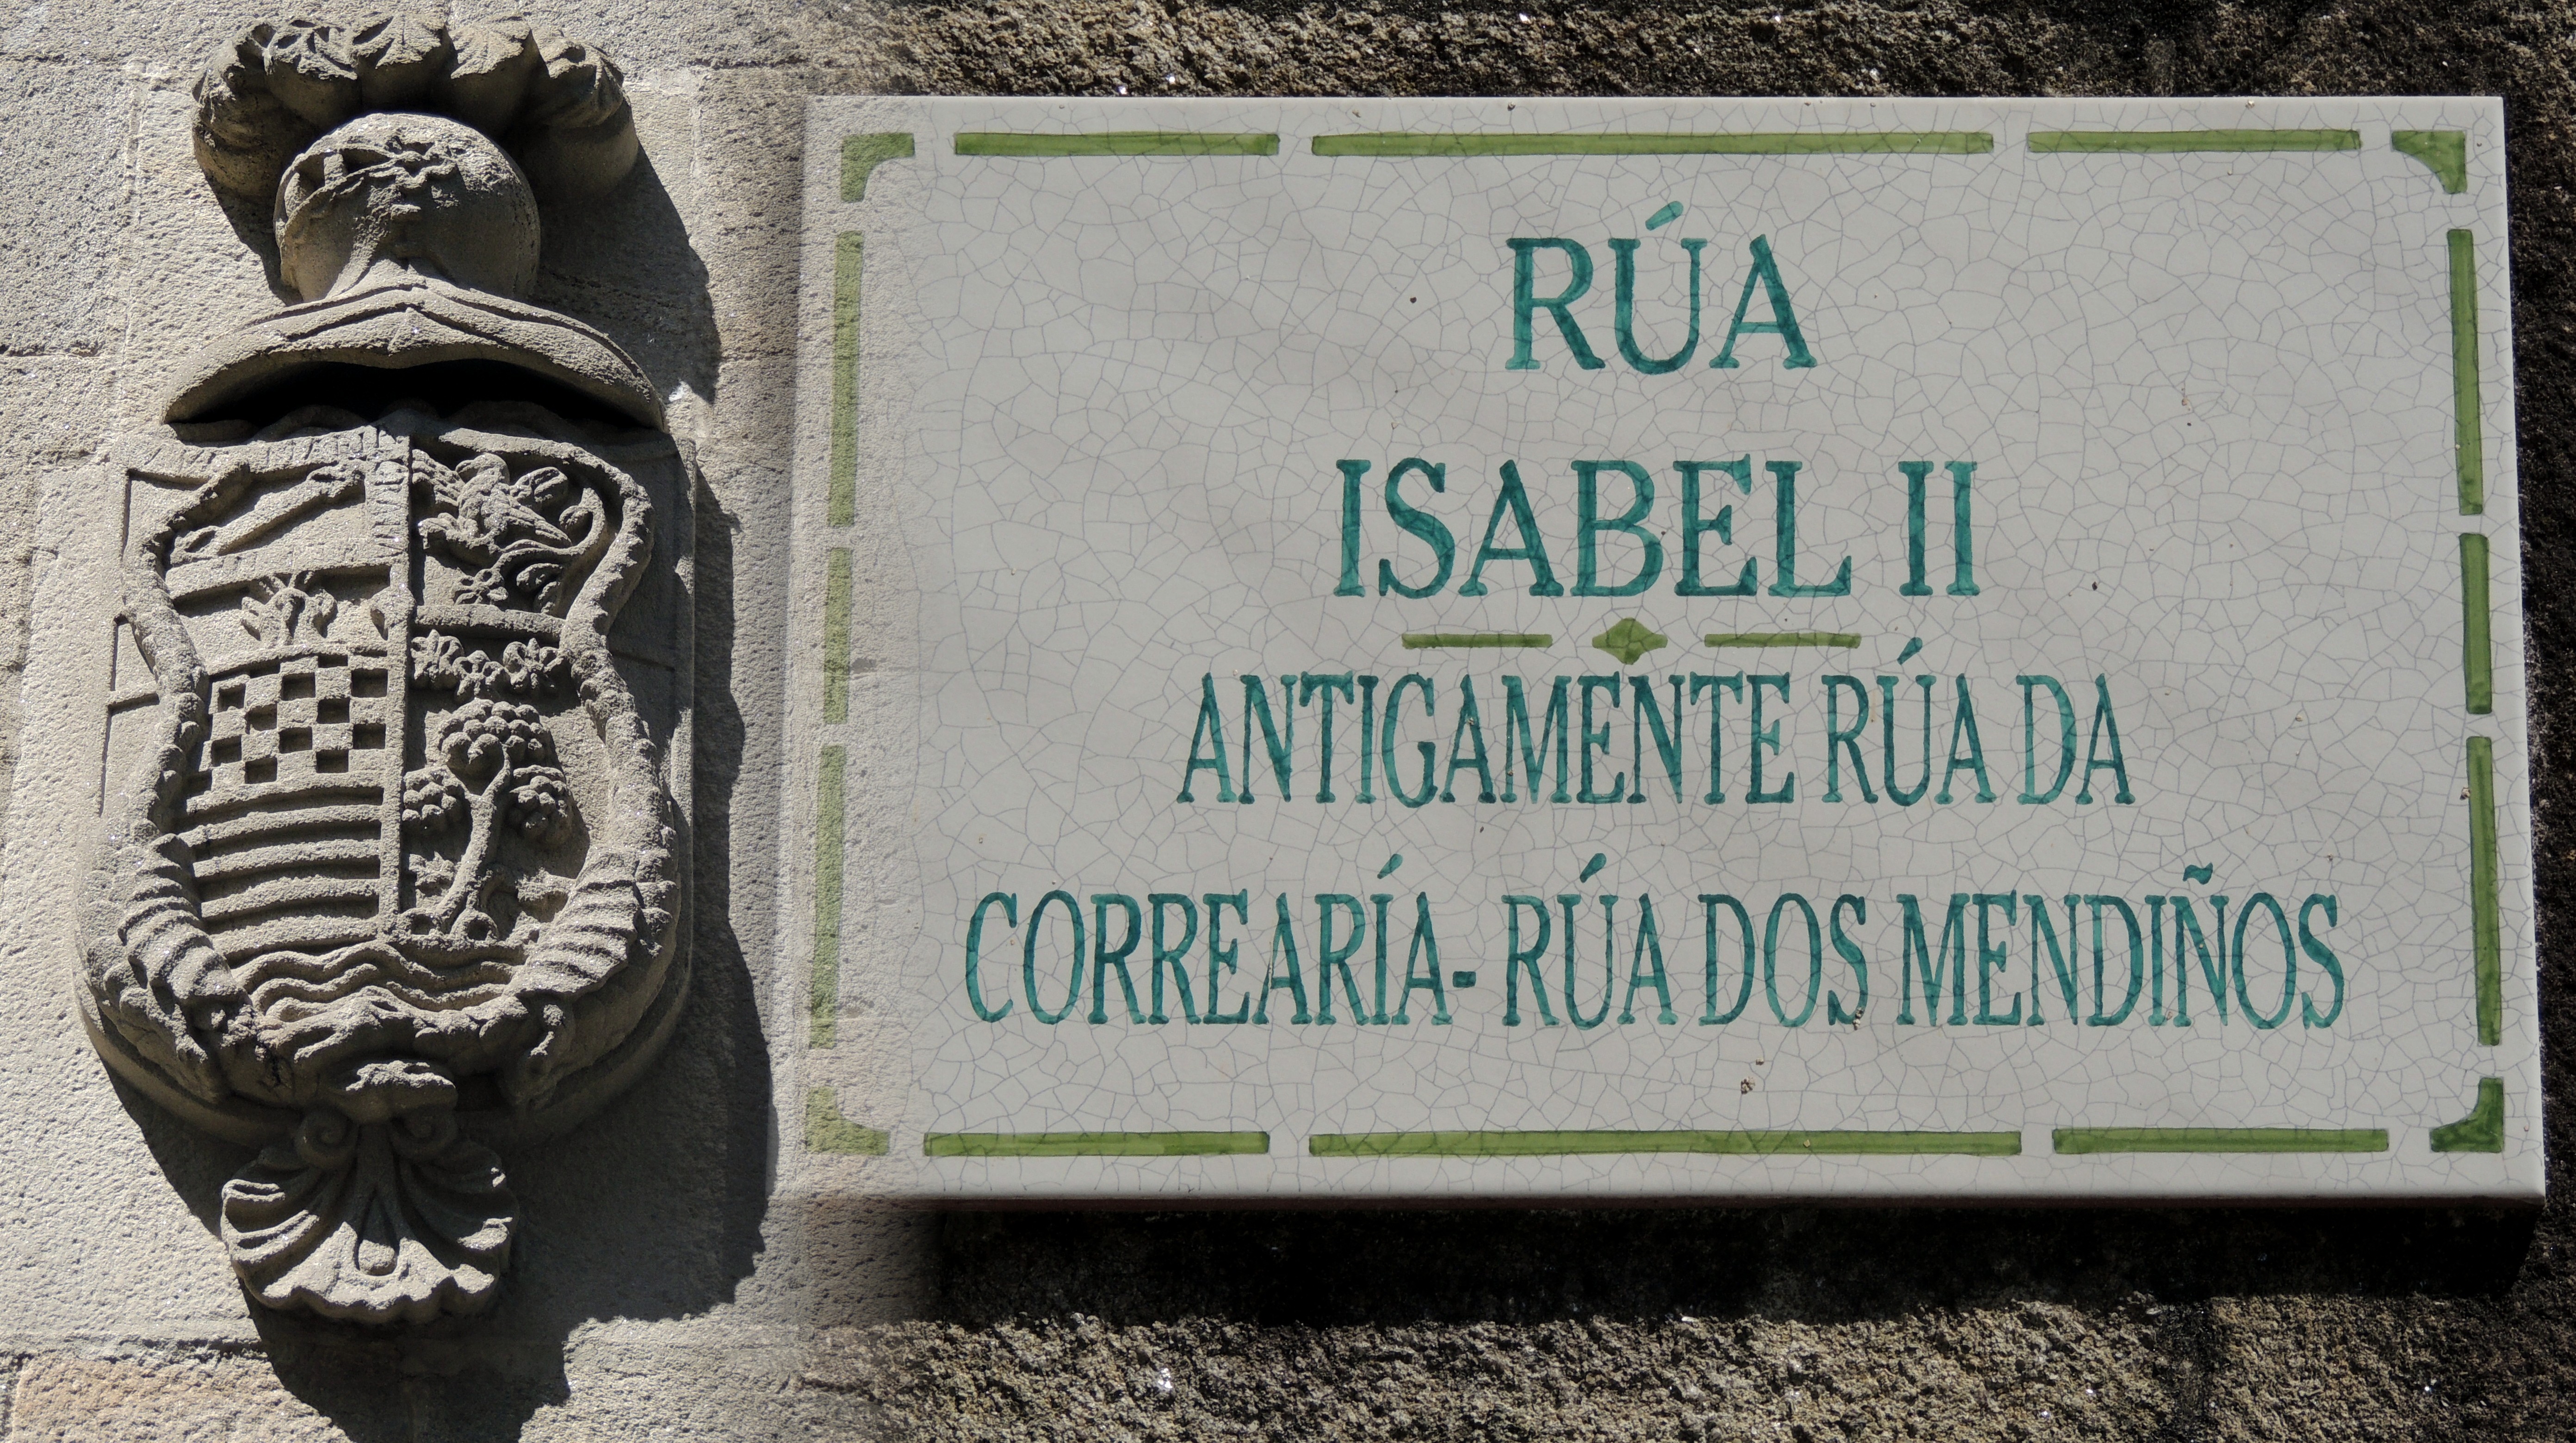
city, sign, europe, art, spain, espagne, europa, galicia, pontevedra, ciudad, espanha, espana, galiza, galice, urbe